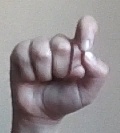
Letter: fa